Bordertown Trail

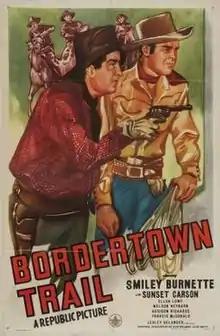
Theatrical release poster

Bordertown Trail is a 1944 American Western film directed by Lesley Selander and written by Robert Creighton Williams and Jesse Duffy. The film stars Smiley Burnette, Sunset Carson, Weldon Heyburn, Addison Richards, Francis McDonald and Jack Luden. The film was released on August 11, 1944, by Republic Pictures.